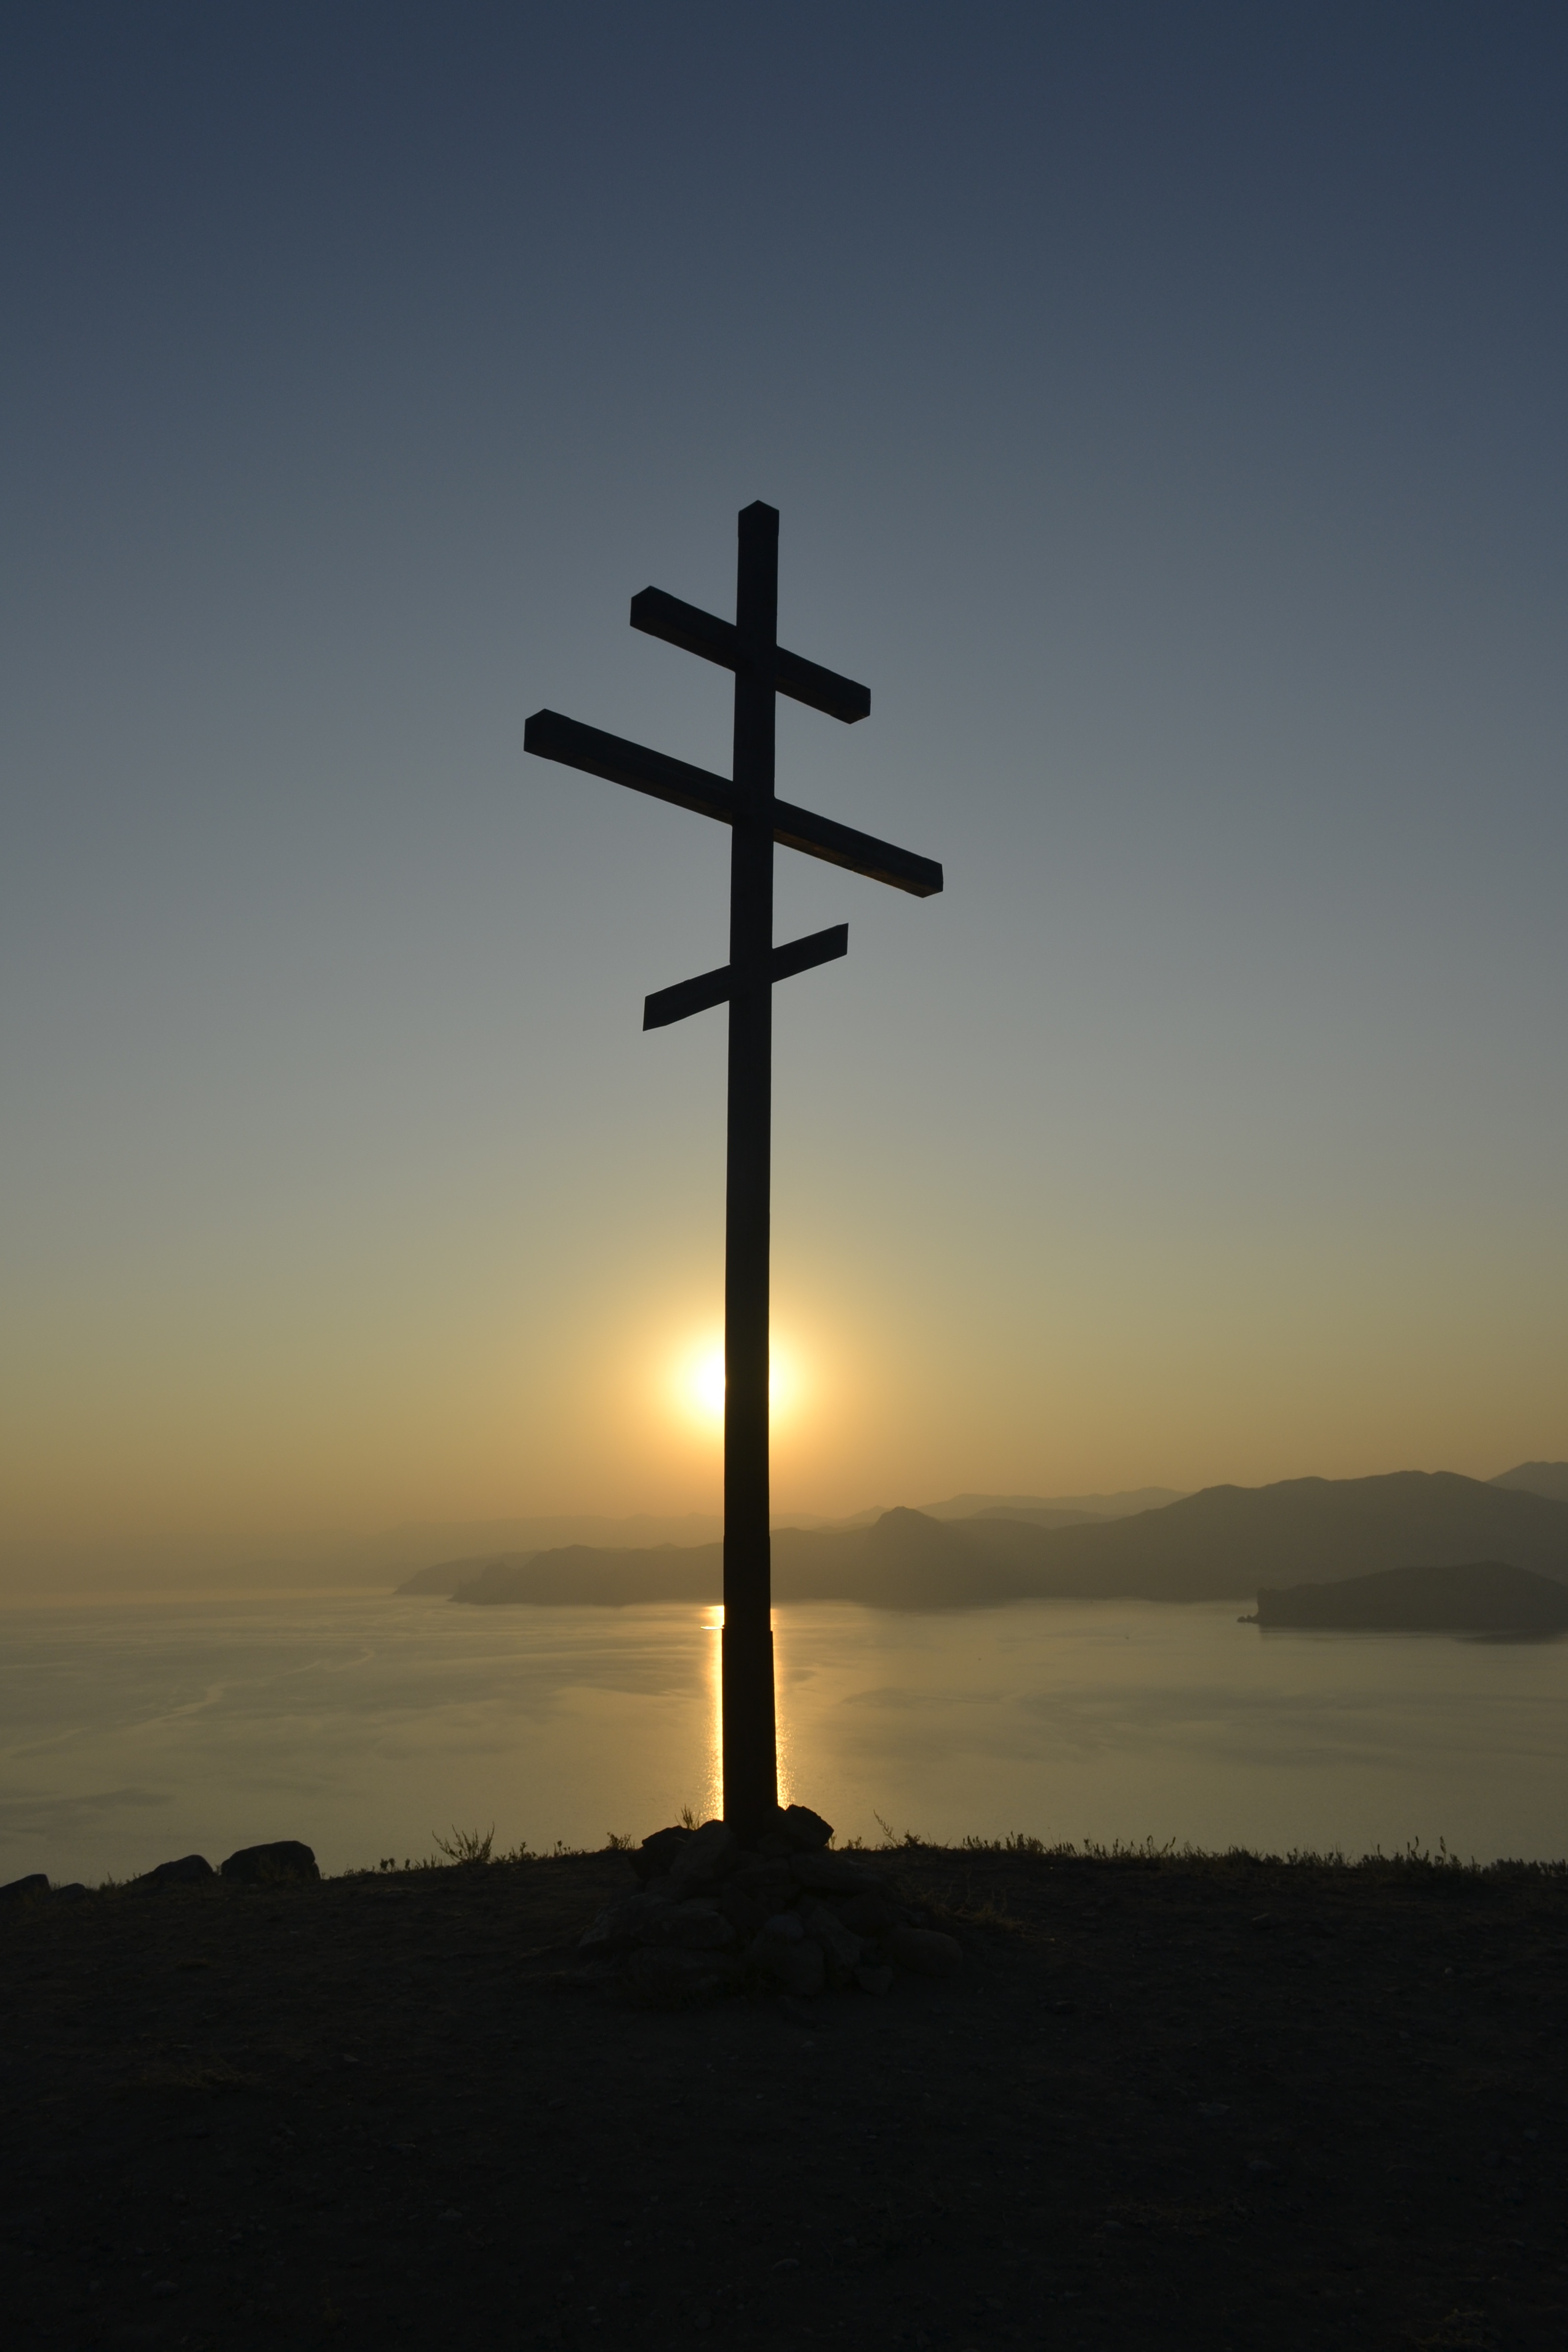
sea, horizon, light, sky, sunrise, sunset, sunlight, morning, wind, dawn, monument, dusk, evening, symbol, religion, street light, cross, lighting, religious, orthodoxy, crimea